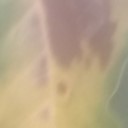
Label: Leaf_rust